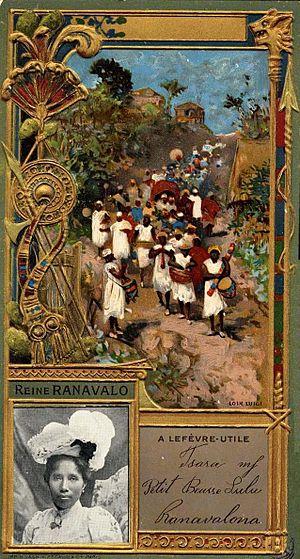
Dessin produit pour la marque Petit Beurre, montrant la reine Ranavalona III